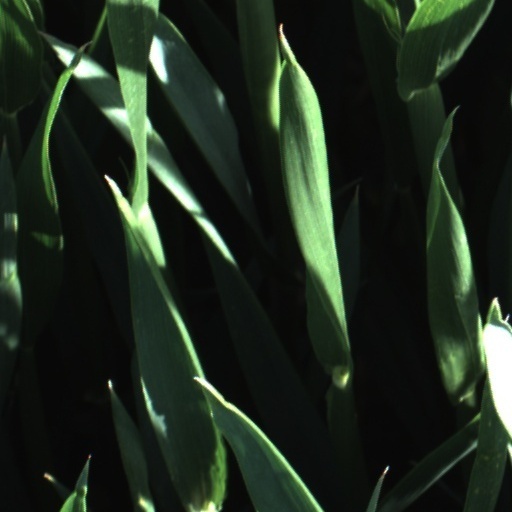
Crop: wheat